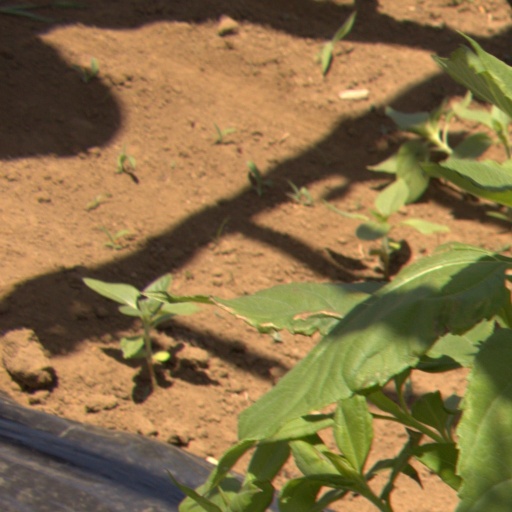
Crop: Jerusalem artichoke